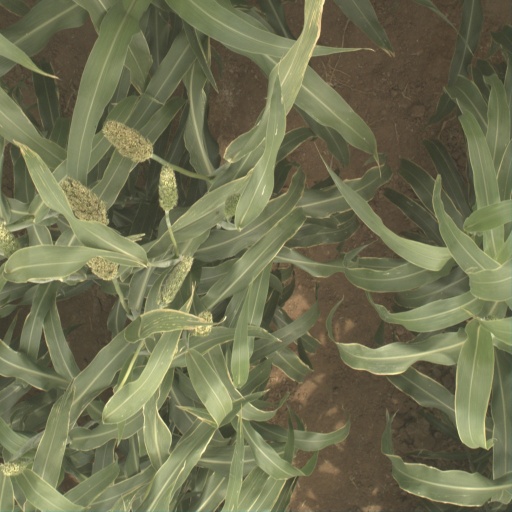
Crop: sorghum